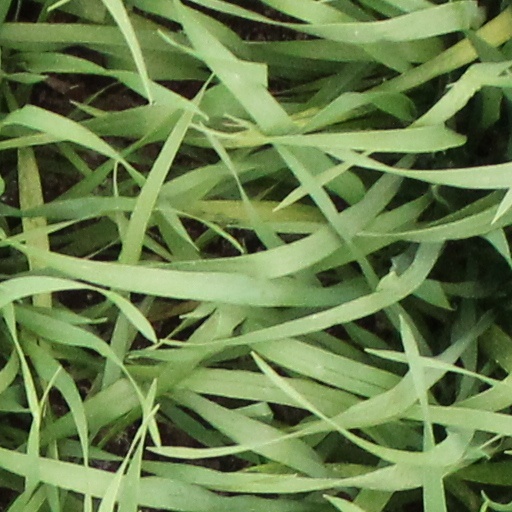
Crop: wheat